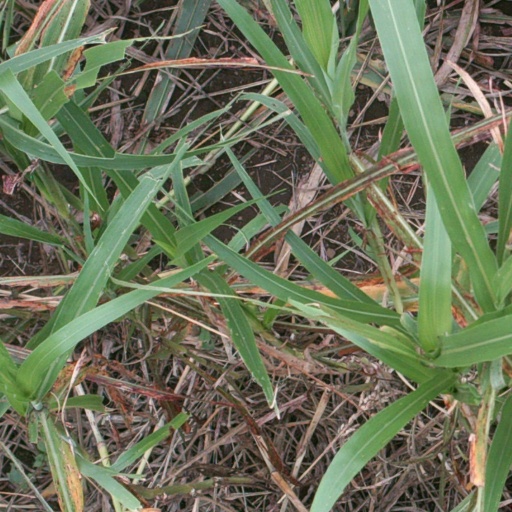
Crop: sorghum